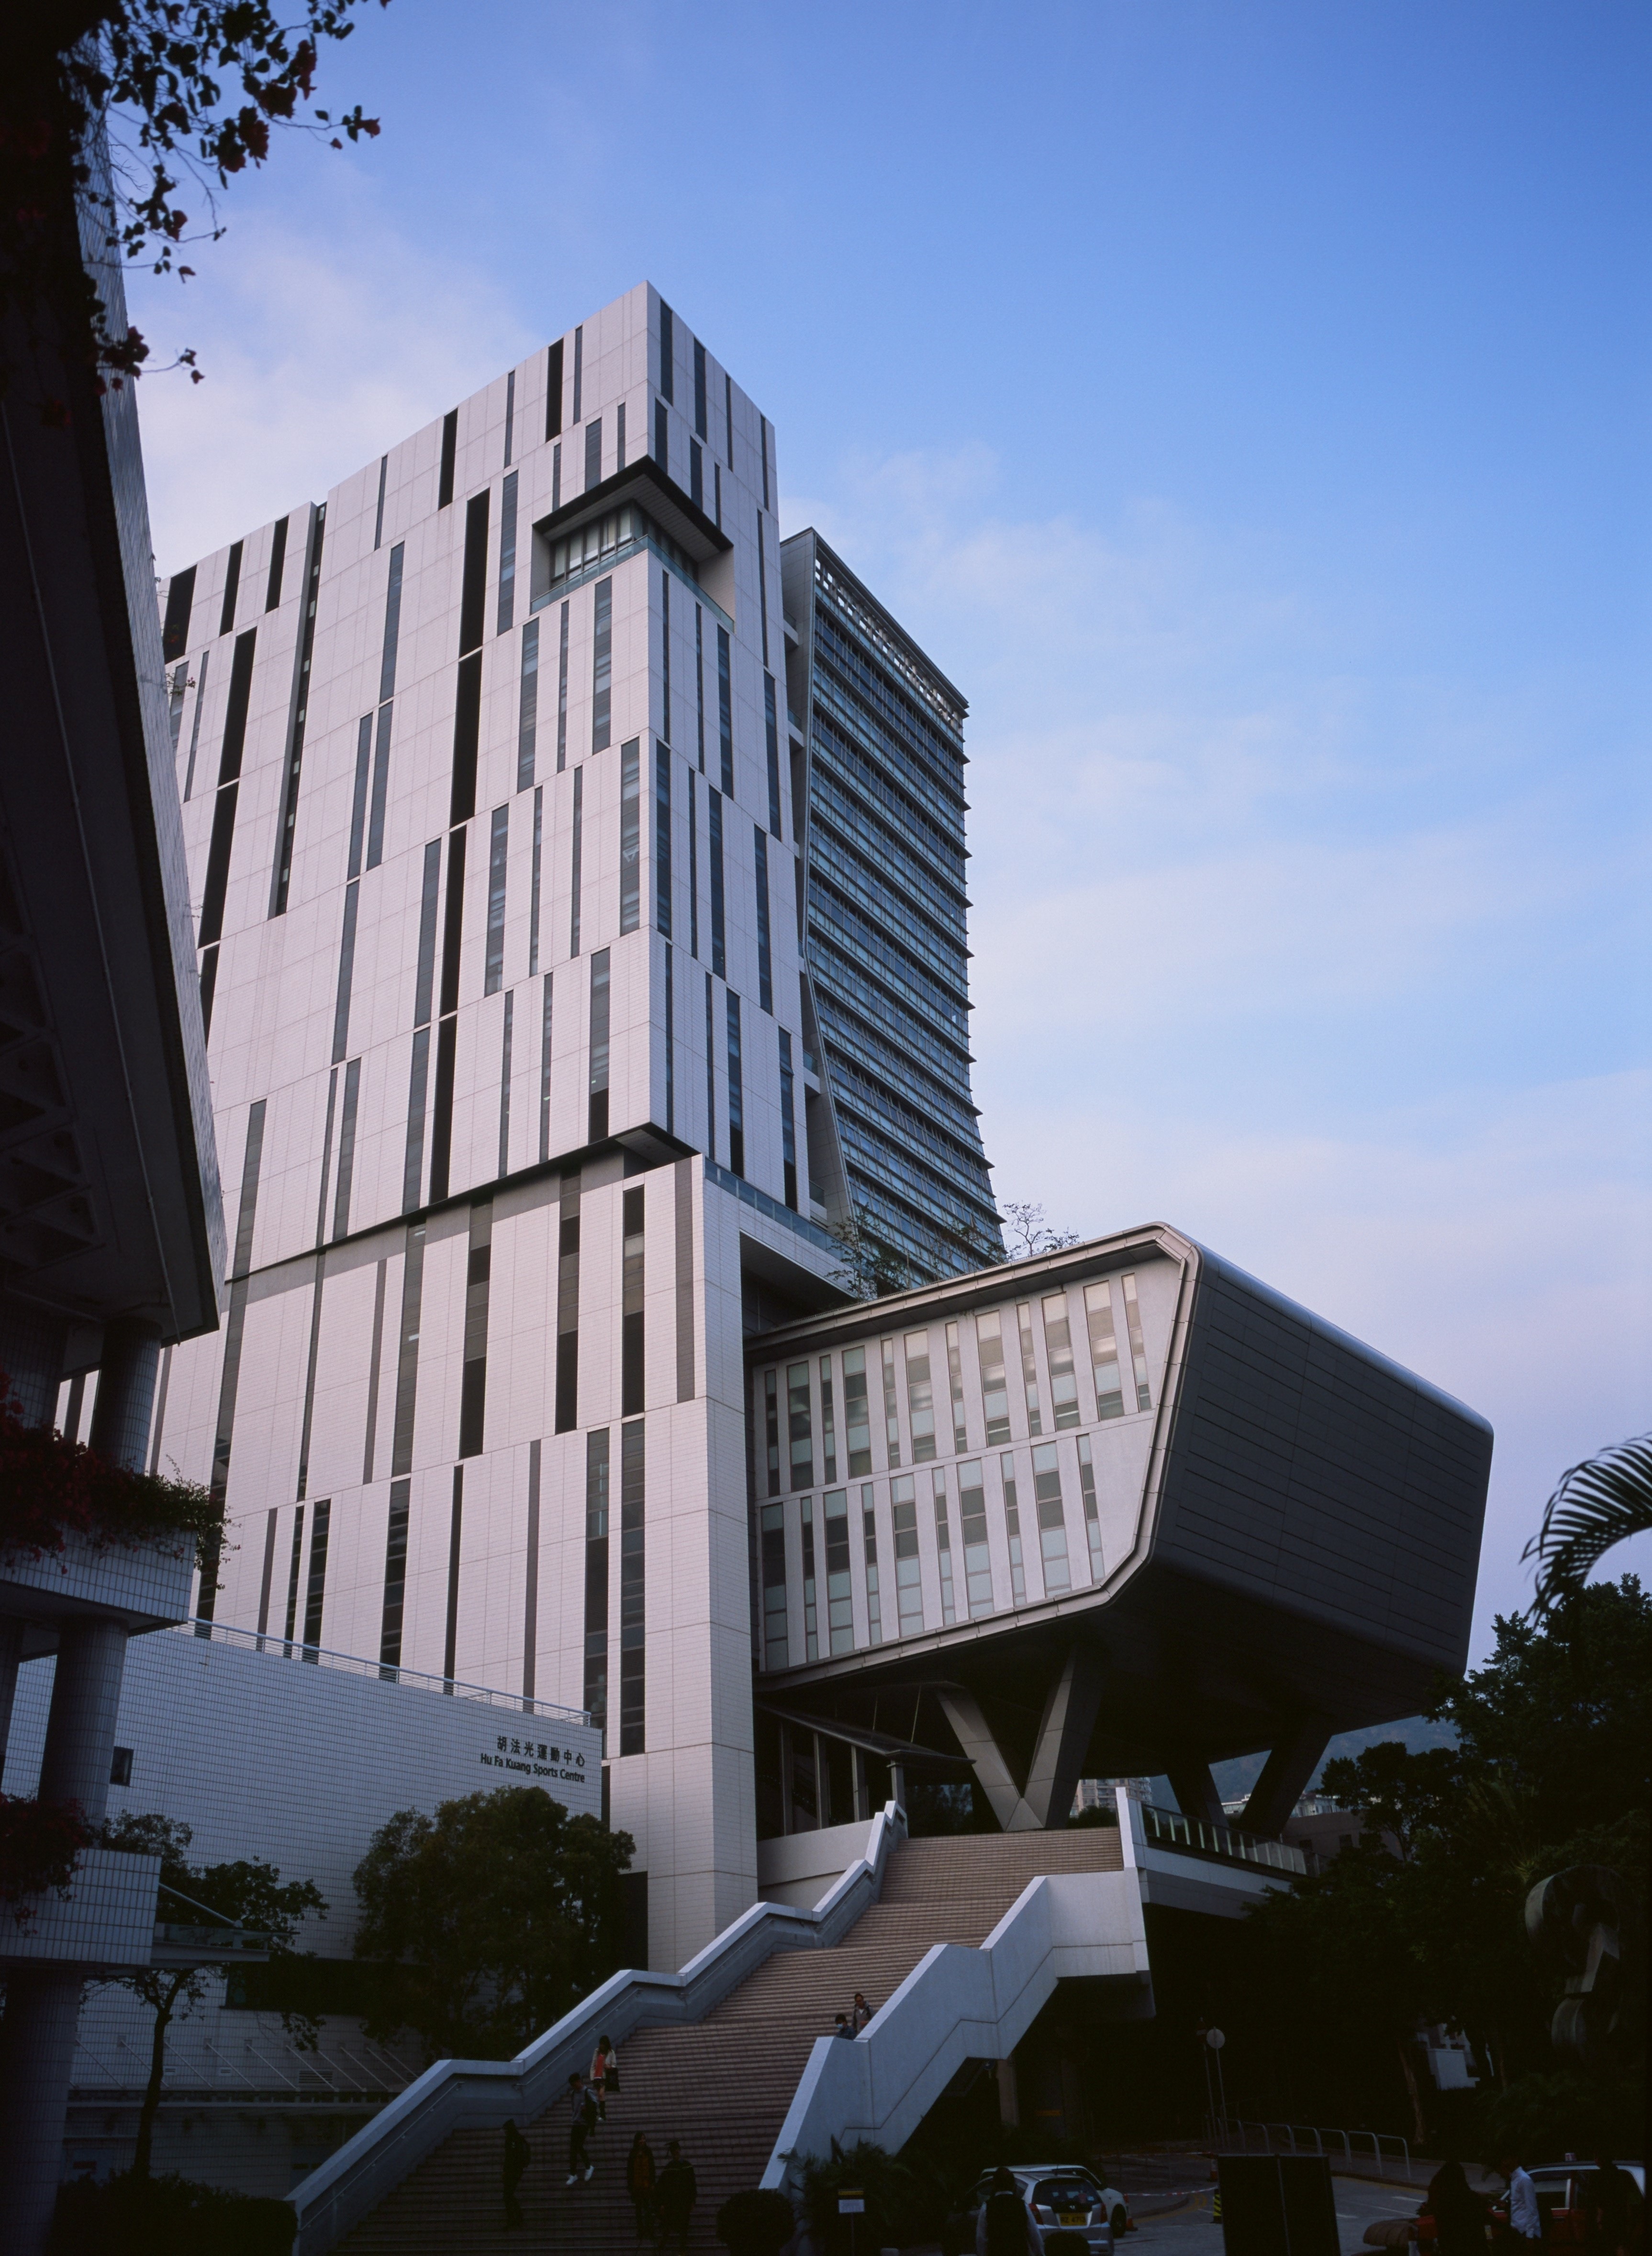
architecture, house, window, building, city, skyscraper, downtown, landmark, facade, apartment, tower block, headquarters, metropolis, urban area, human settlement, brutalist architecture